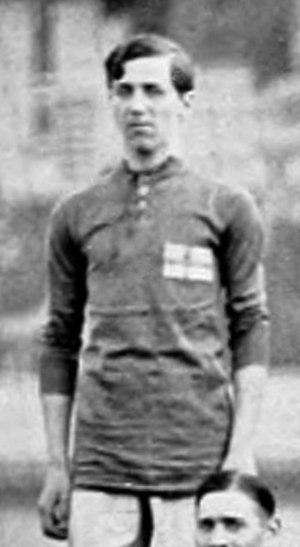
Per Edgar Ragnar Wicksell est un joueur de football international suédois, qui évoluait au poste de milieu de terrain.